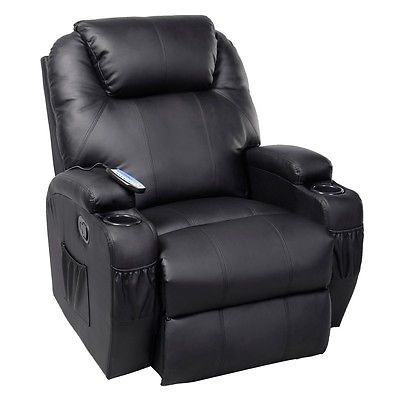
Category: chair